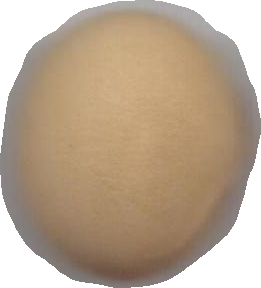
Variety: Dega